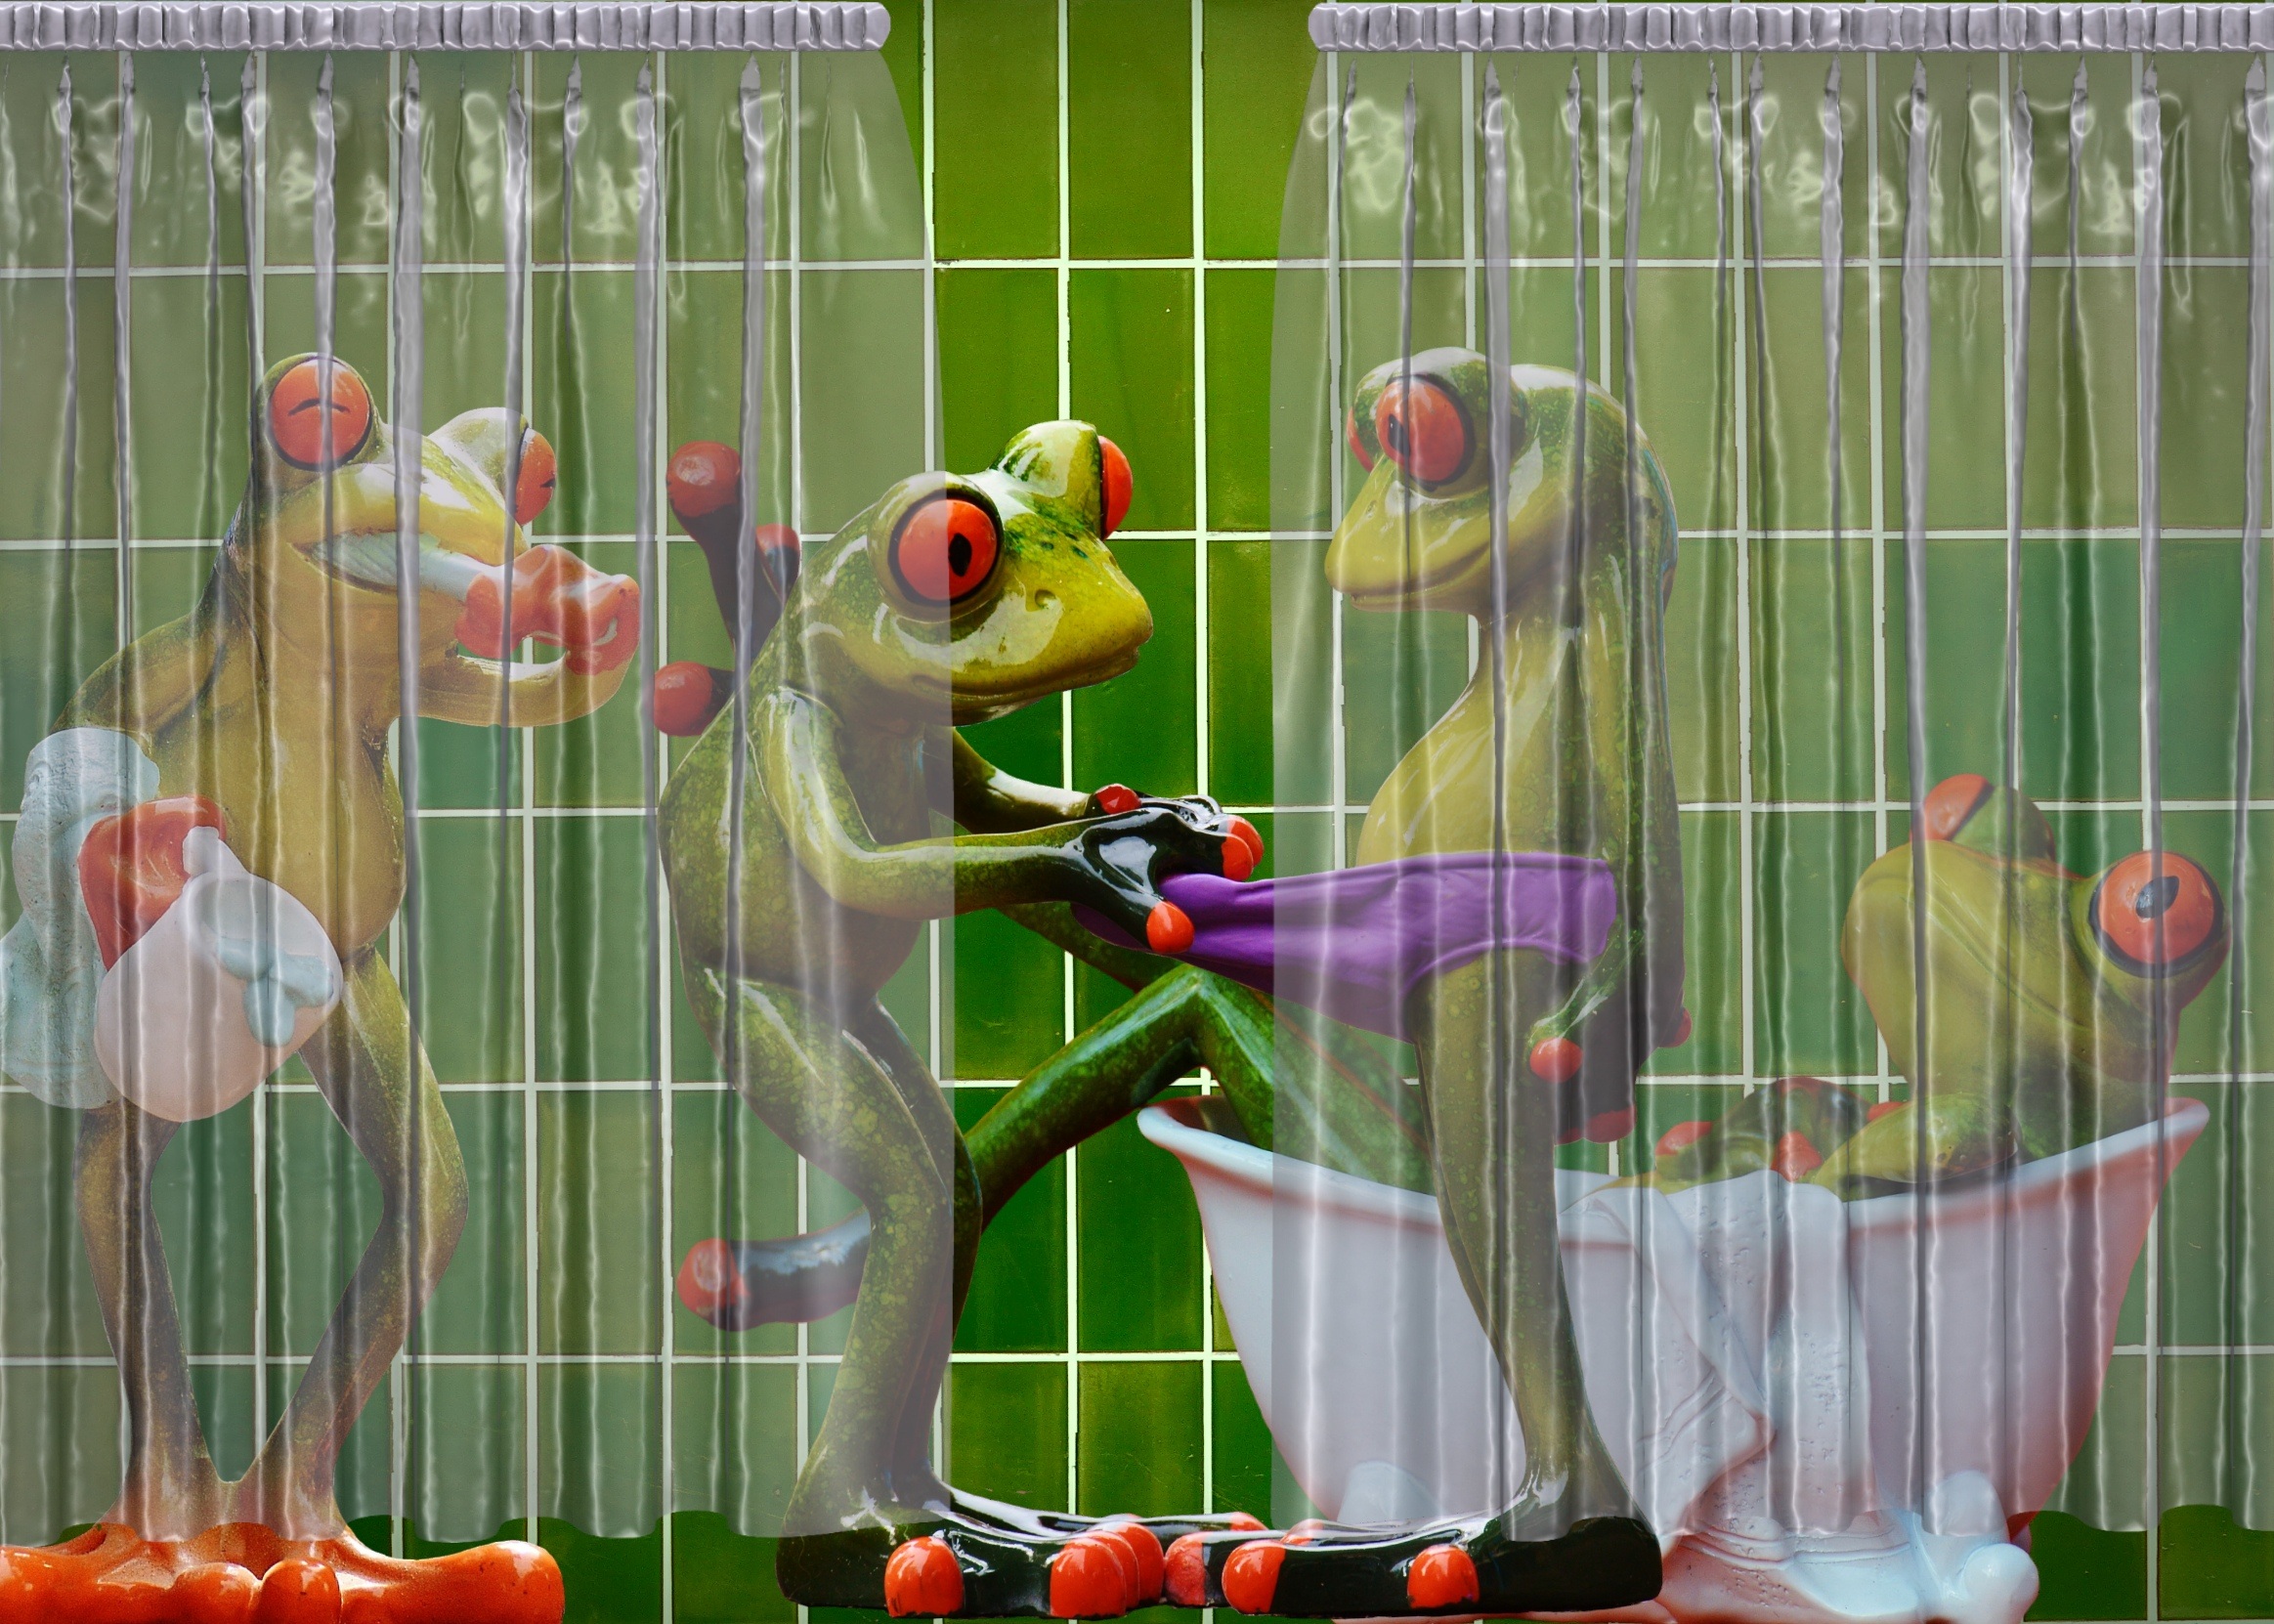
bird, sweet, flower, cute, swim, wash, frog, lovebird, interior design, bathroom, fun, funny, parrot, bath, finch, parakeet, curious, water bird, frogs, body care, brushing teeth